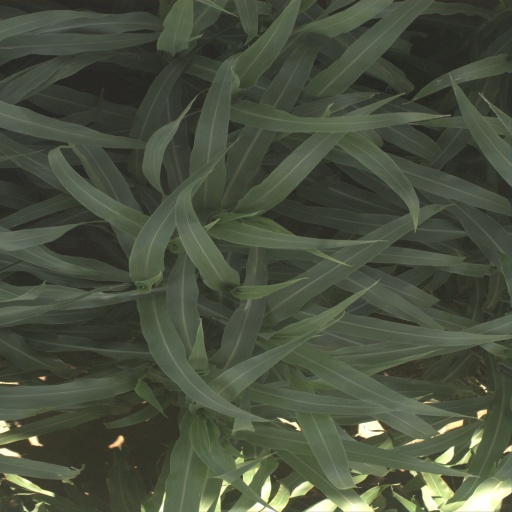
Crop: sorghum